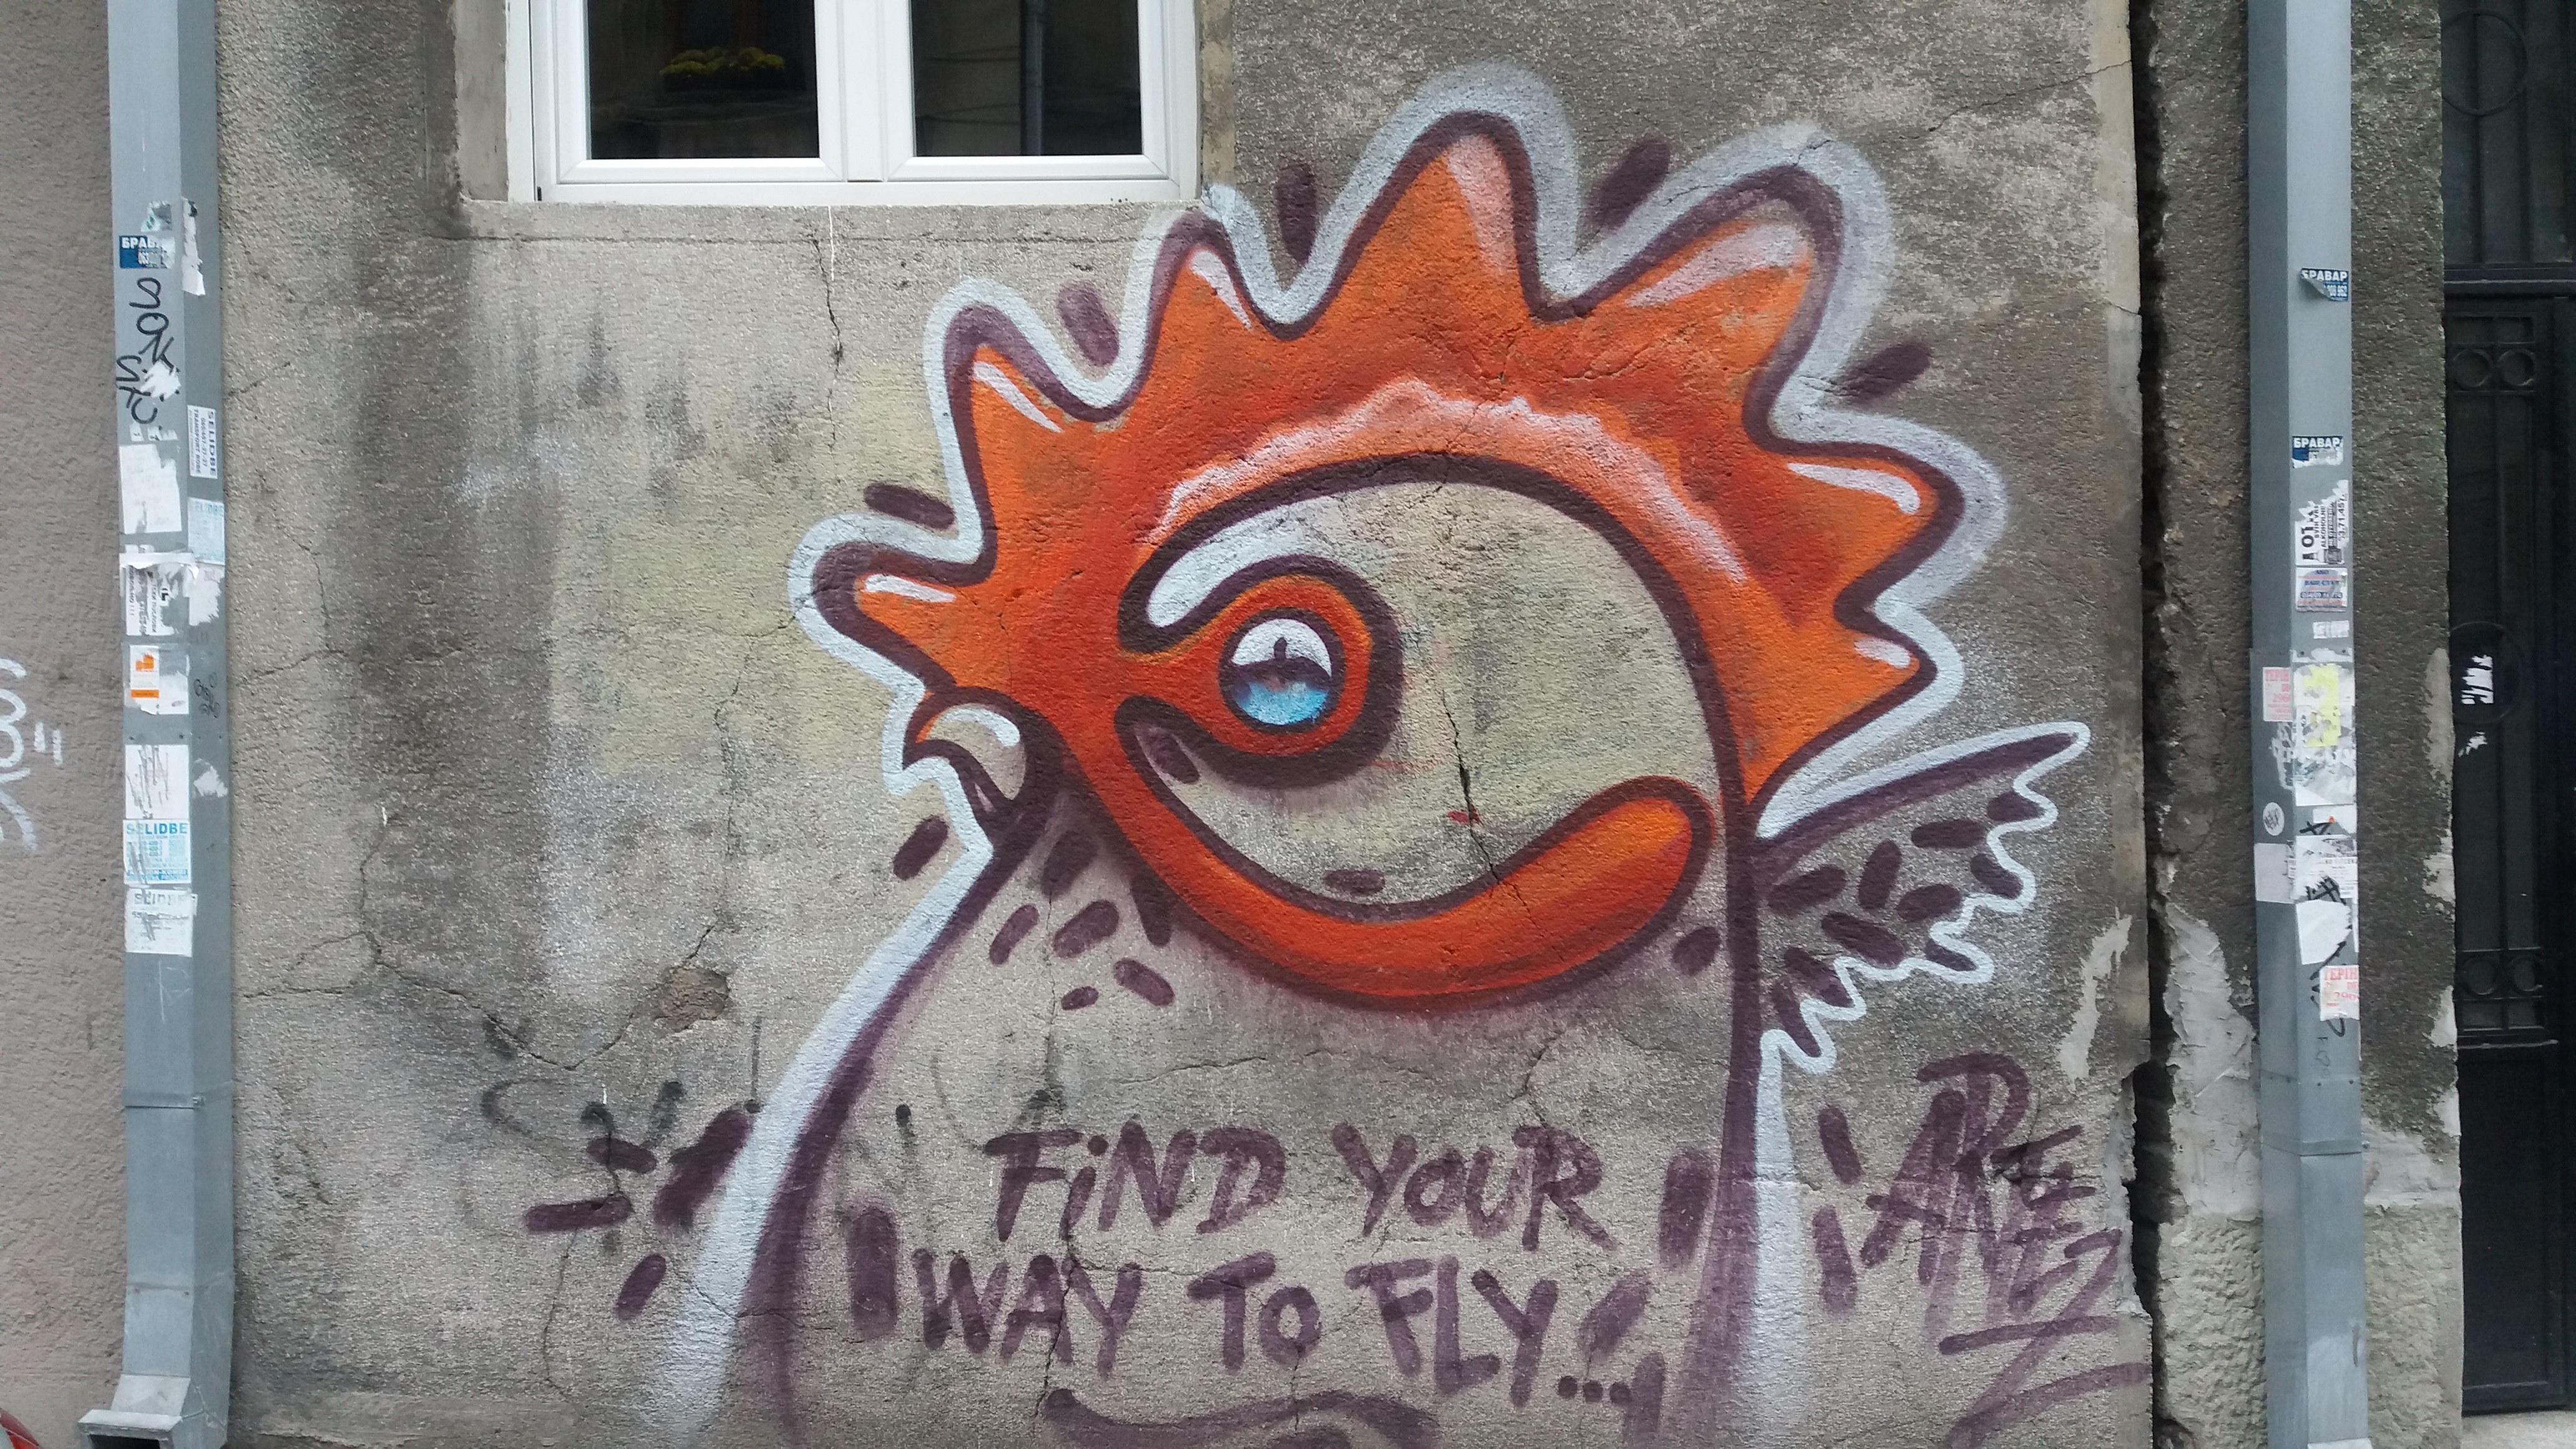
street, graffiti, street art, art, urban area